Ecosystem collapse

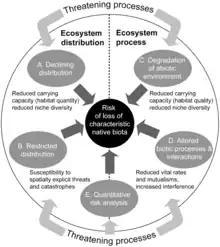
A diagram of the typical drivers of ecosystem collapse.

While collapse events can occur naturally with disturbances to an ecosystem—through fires, landslides, flooding, severe weather events, disease, or species invasion—there has been a noticeable increase in human-caused disturbances over the past fifty years. The combination of environmental change and the presence of human activity is increasingly detrimental to ecosystems of all types, as our unrestricted actions often increase the risk of abrupt (and potentially irreversible) changes post-disturbance; when a system would otherwise have been able to recover.